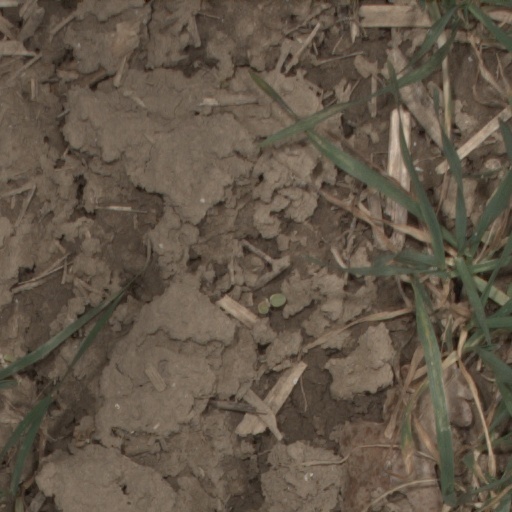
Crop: wheat